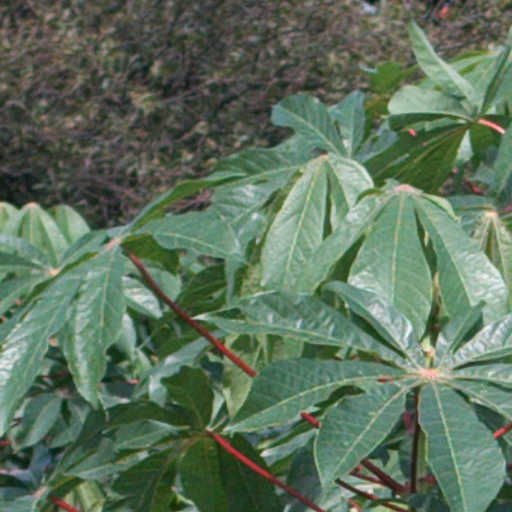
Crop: cassava